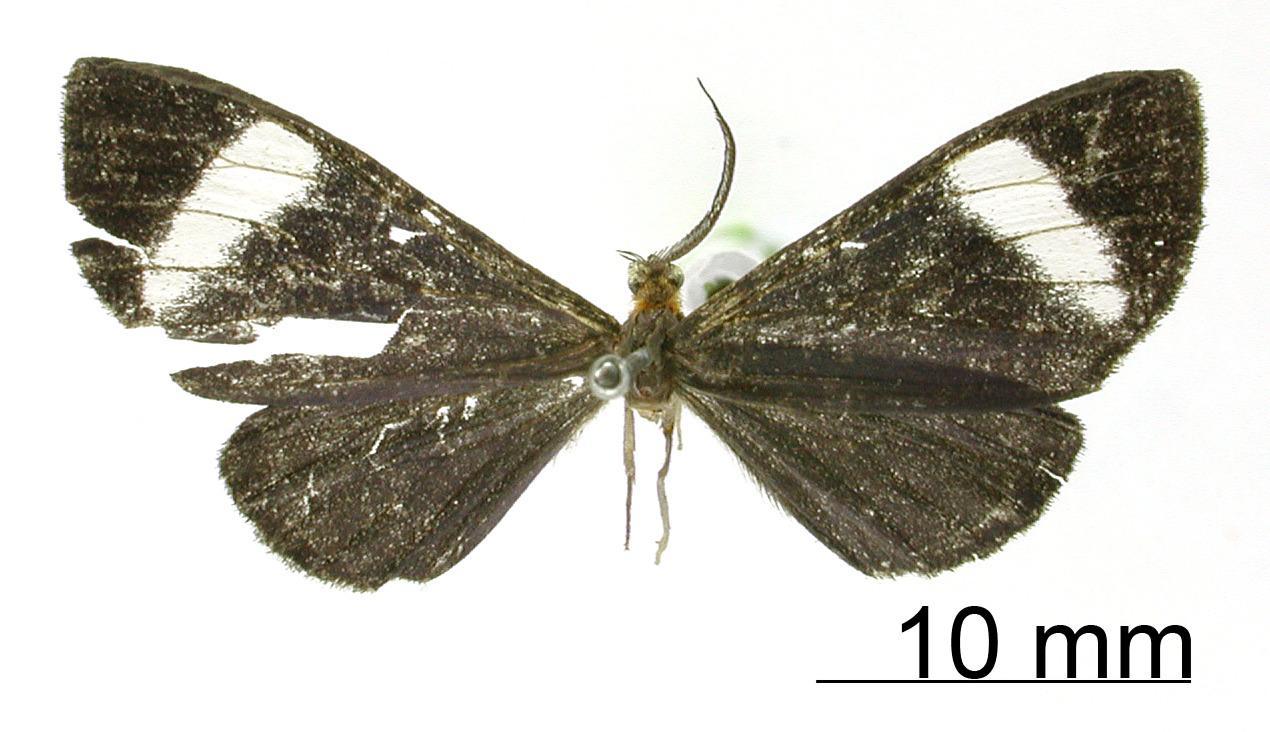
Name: Melanchroia tritonaria
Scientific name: Melanchroia tritonaria Schaus, 1913
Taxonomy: Animalia, Arthropoda, Insecta, Lepidoptera, Geometridae, Ennominae
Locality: Carillo, Costa Rica, Costa Rica